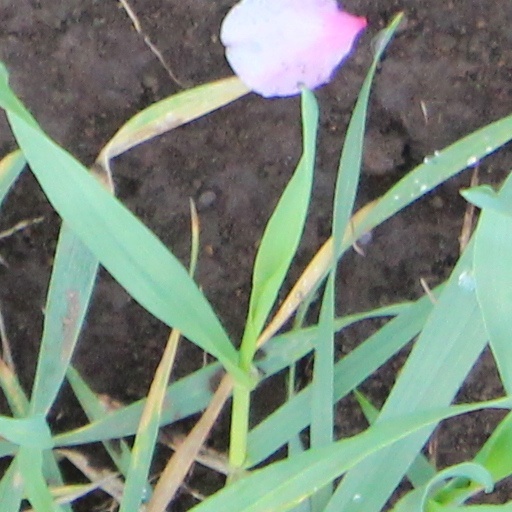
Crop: wheat